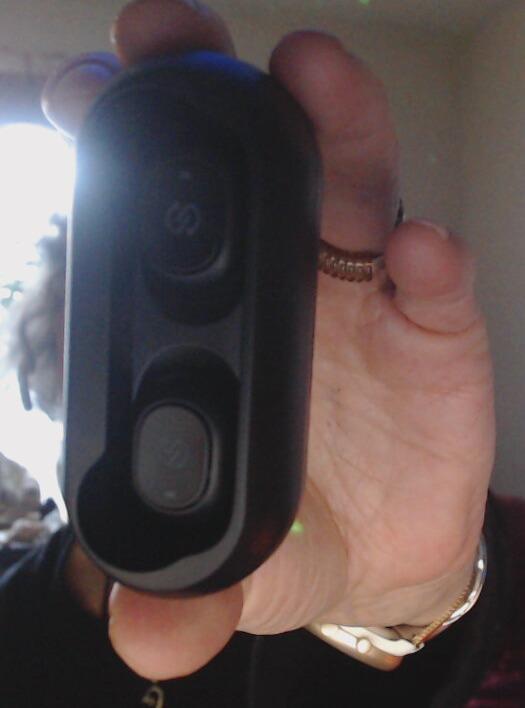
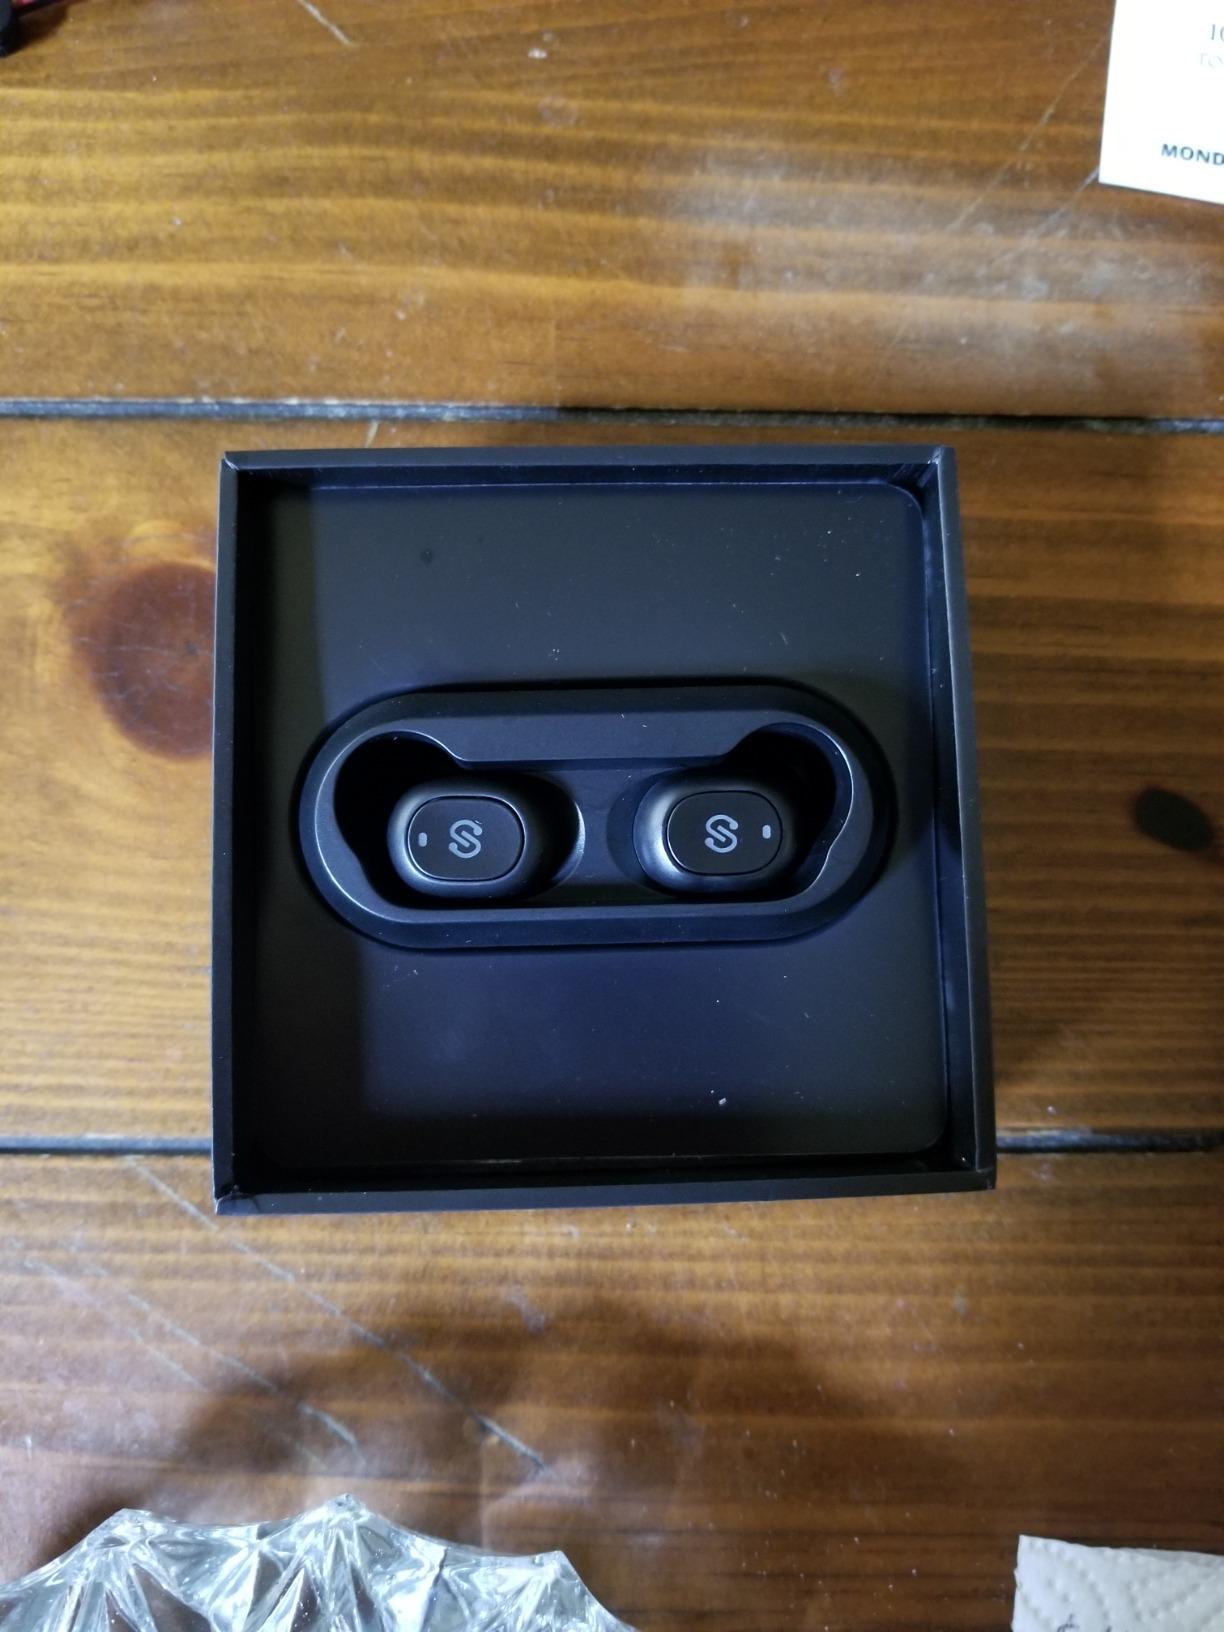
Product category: earbuds
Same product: yes